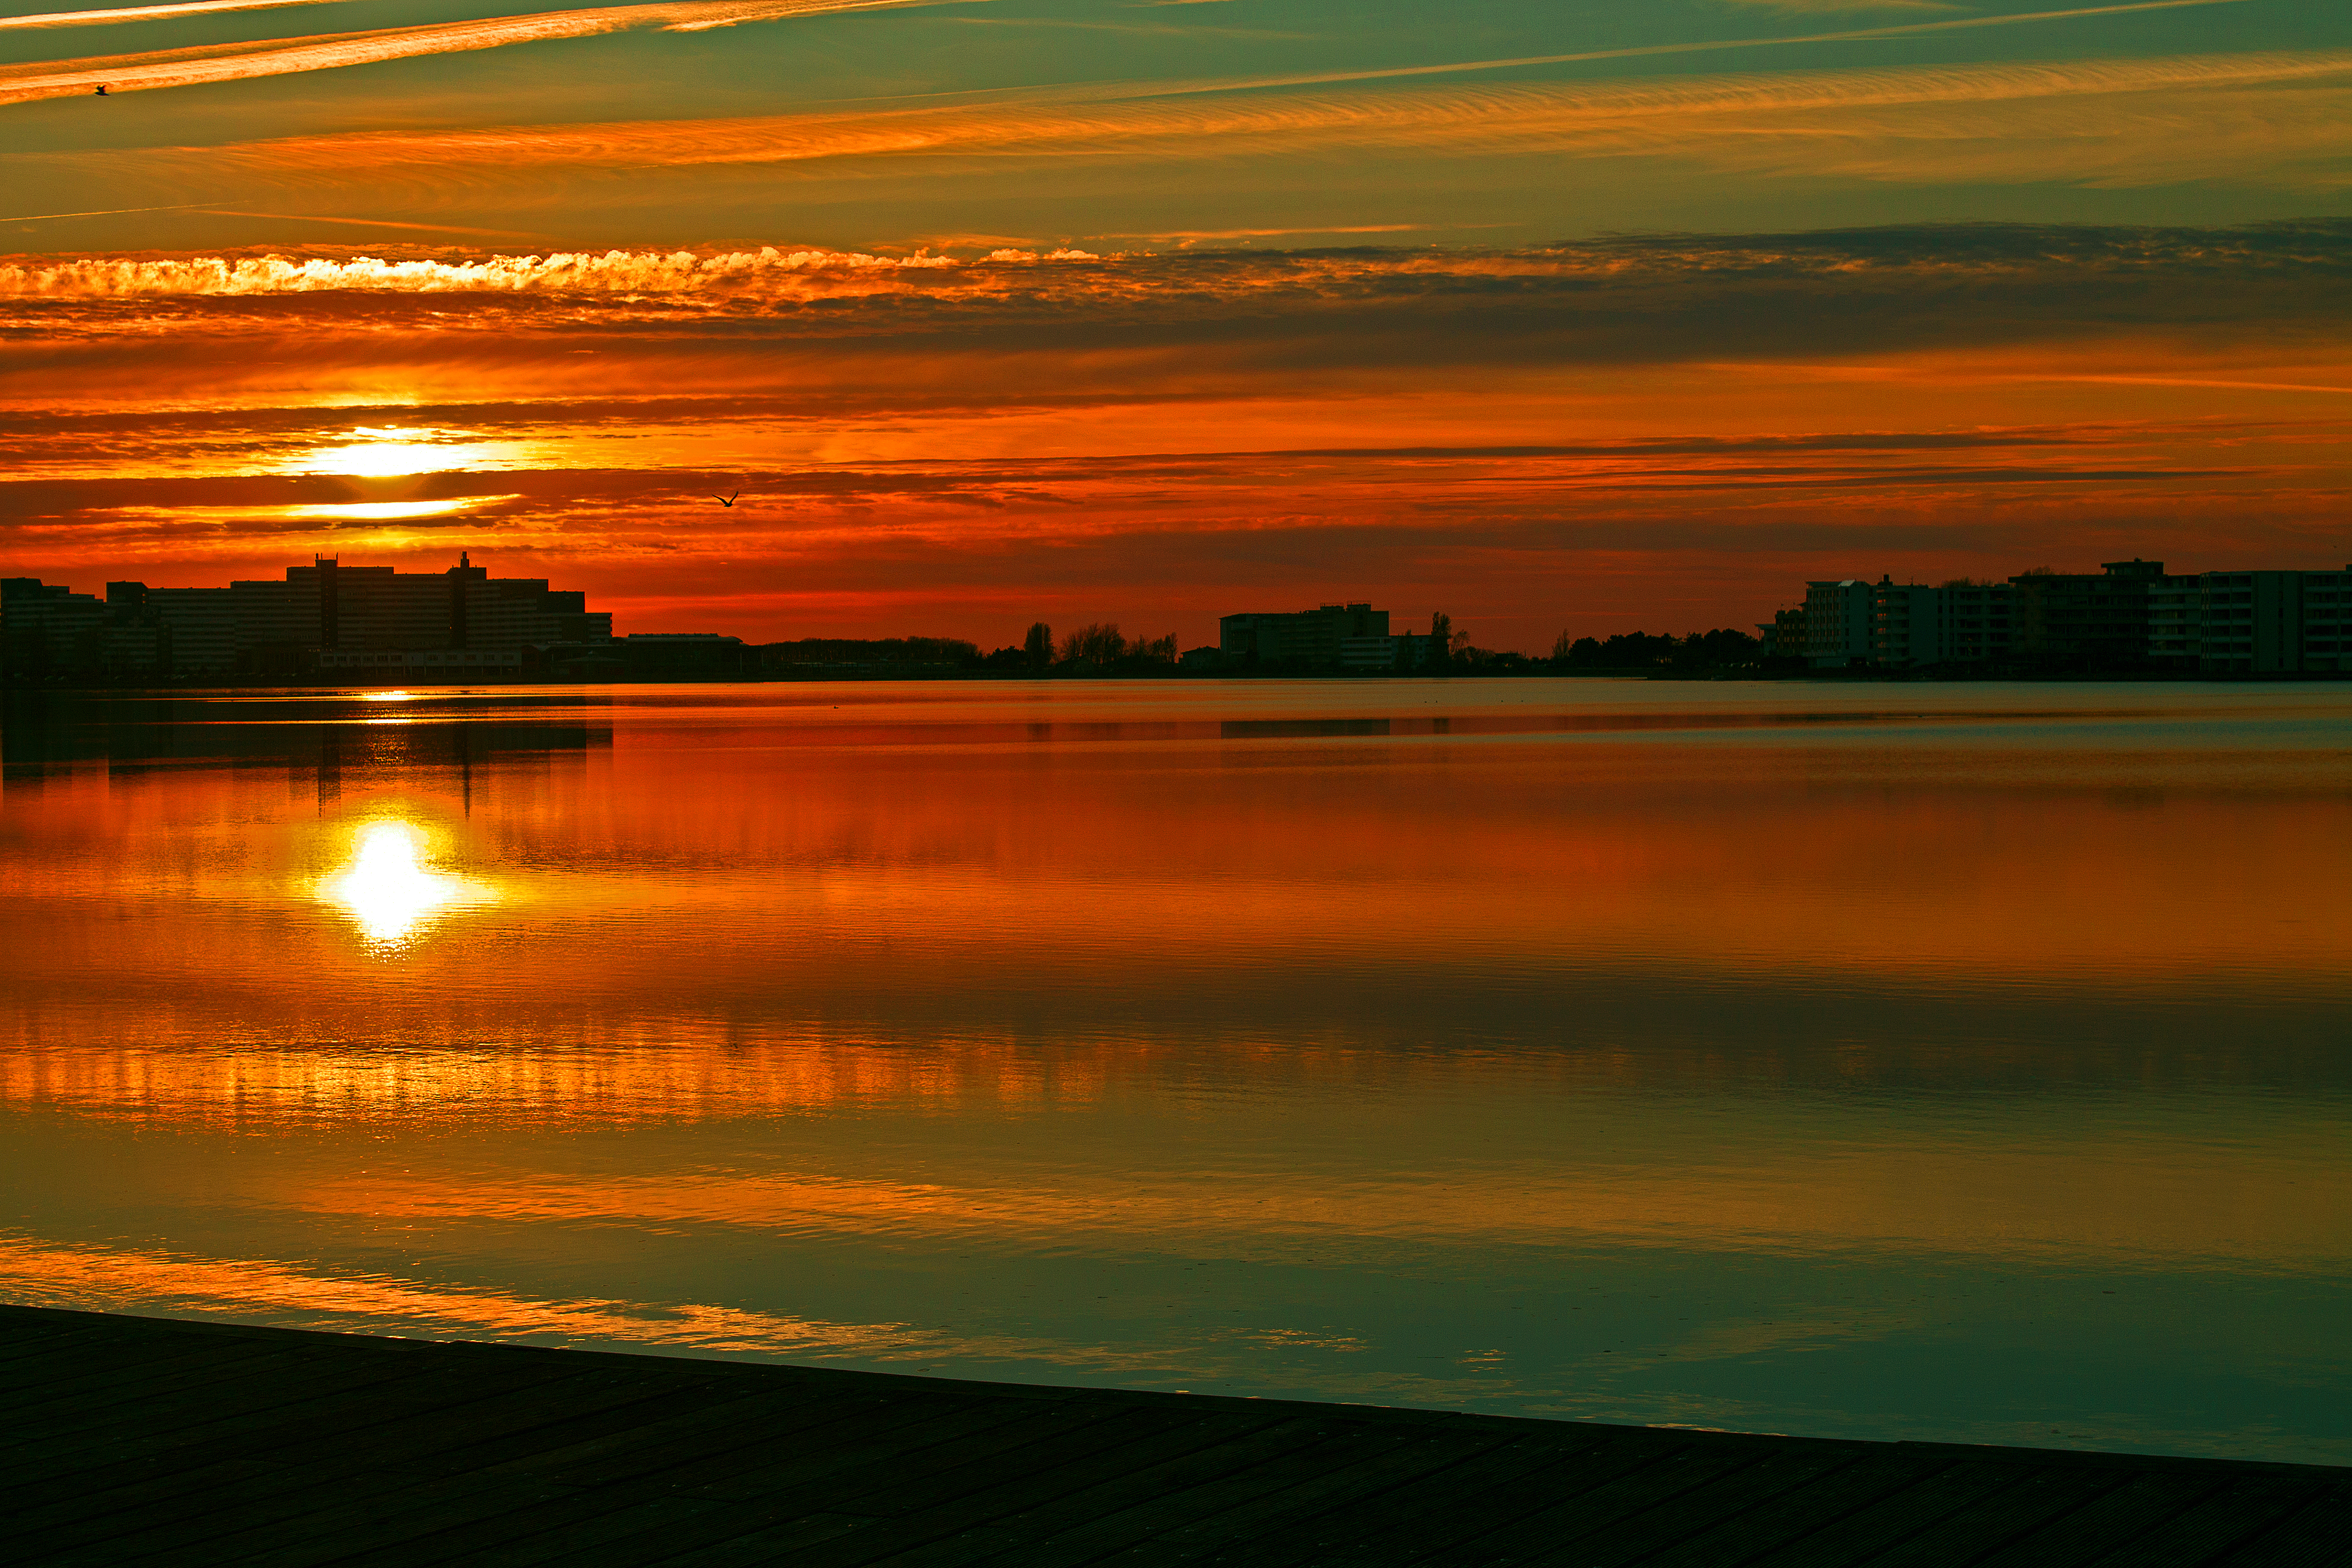
sundown, sky, afterglow, horizon, sunset, nature, sunrise, water, evening, reflection, dusk, red sky at morning, orange, sun, morning, calm, cloud, water resources, river, reservoir, dawn, lake, sound, sea, sunlight, loch, inlet, photography, landscape, bank, astronomical object, channel